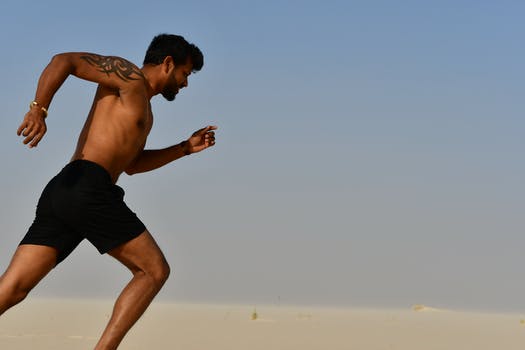
Label: No Watermark